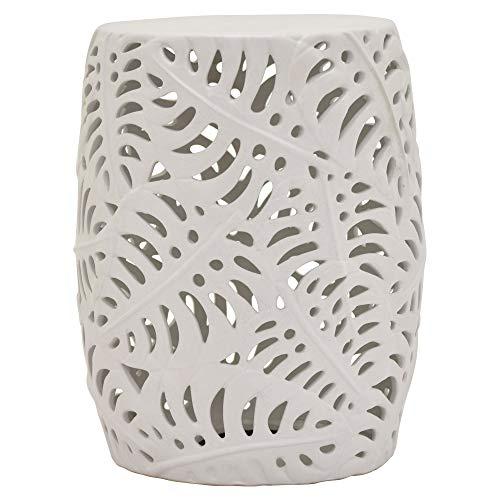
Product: Three Hands 22708 Furniture, White
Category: Home & Kitchen | Furniture | Kids' Furniture
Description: White finish.
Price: $44.99 $44.99
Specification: ProductDimensions:13.5x13.5x18inches|ItemWeight:26pounds|ShippingWeight:26pounds|Manufacturer:THC|ASIN:B07S573L7B|Itemmodelnumber:22708